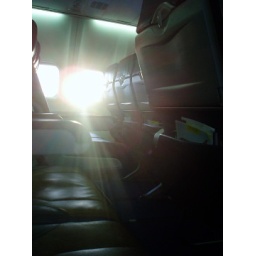
Sitting in airplane seat, looking across aisle to the other window and the sun.